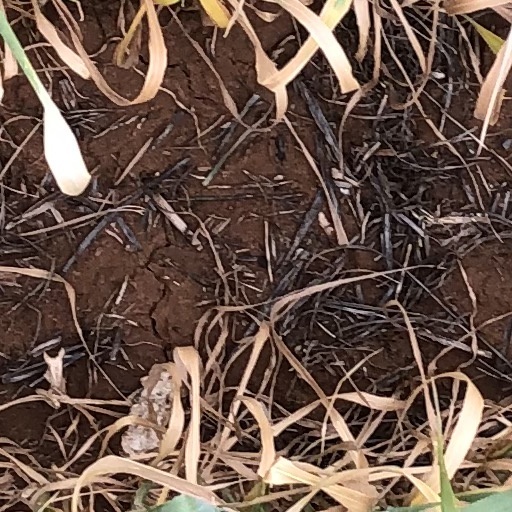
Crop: wheat